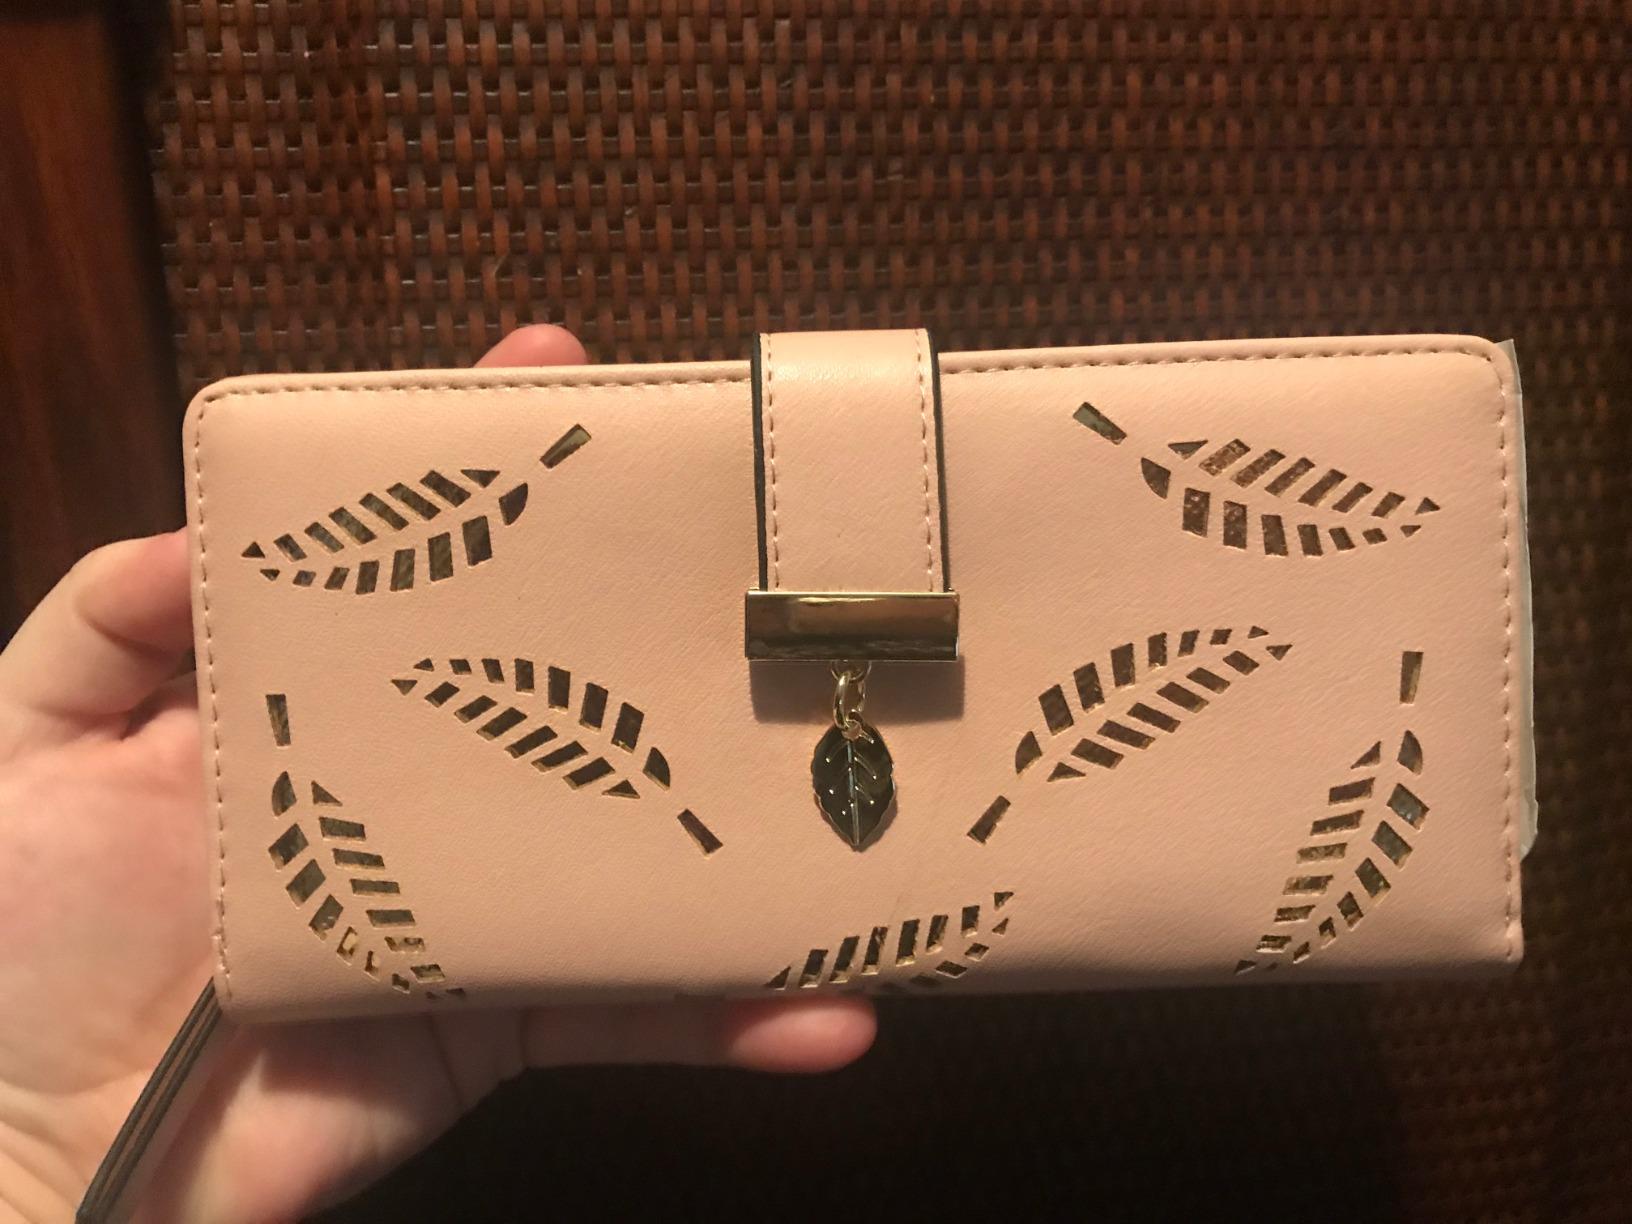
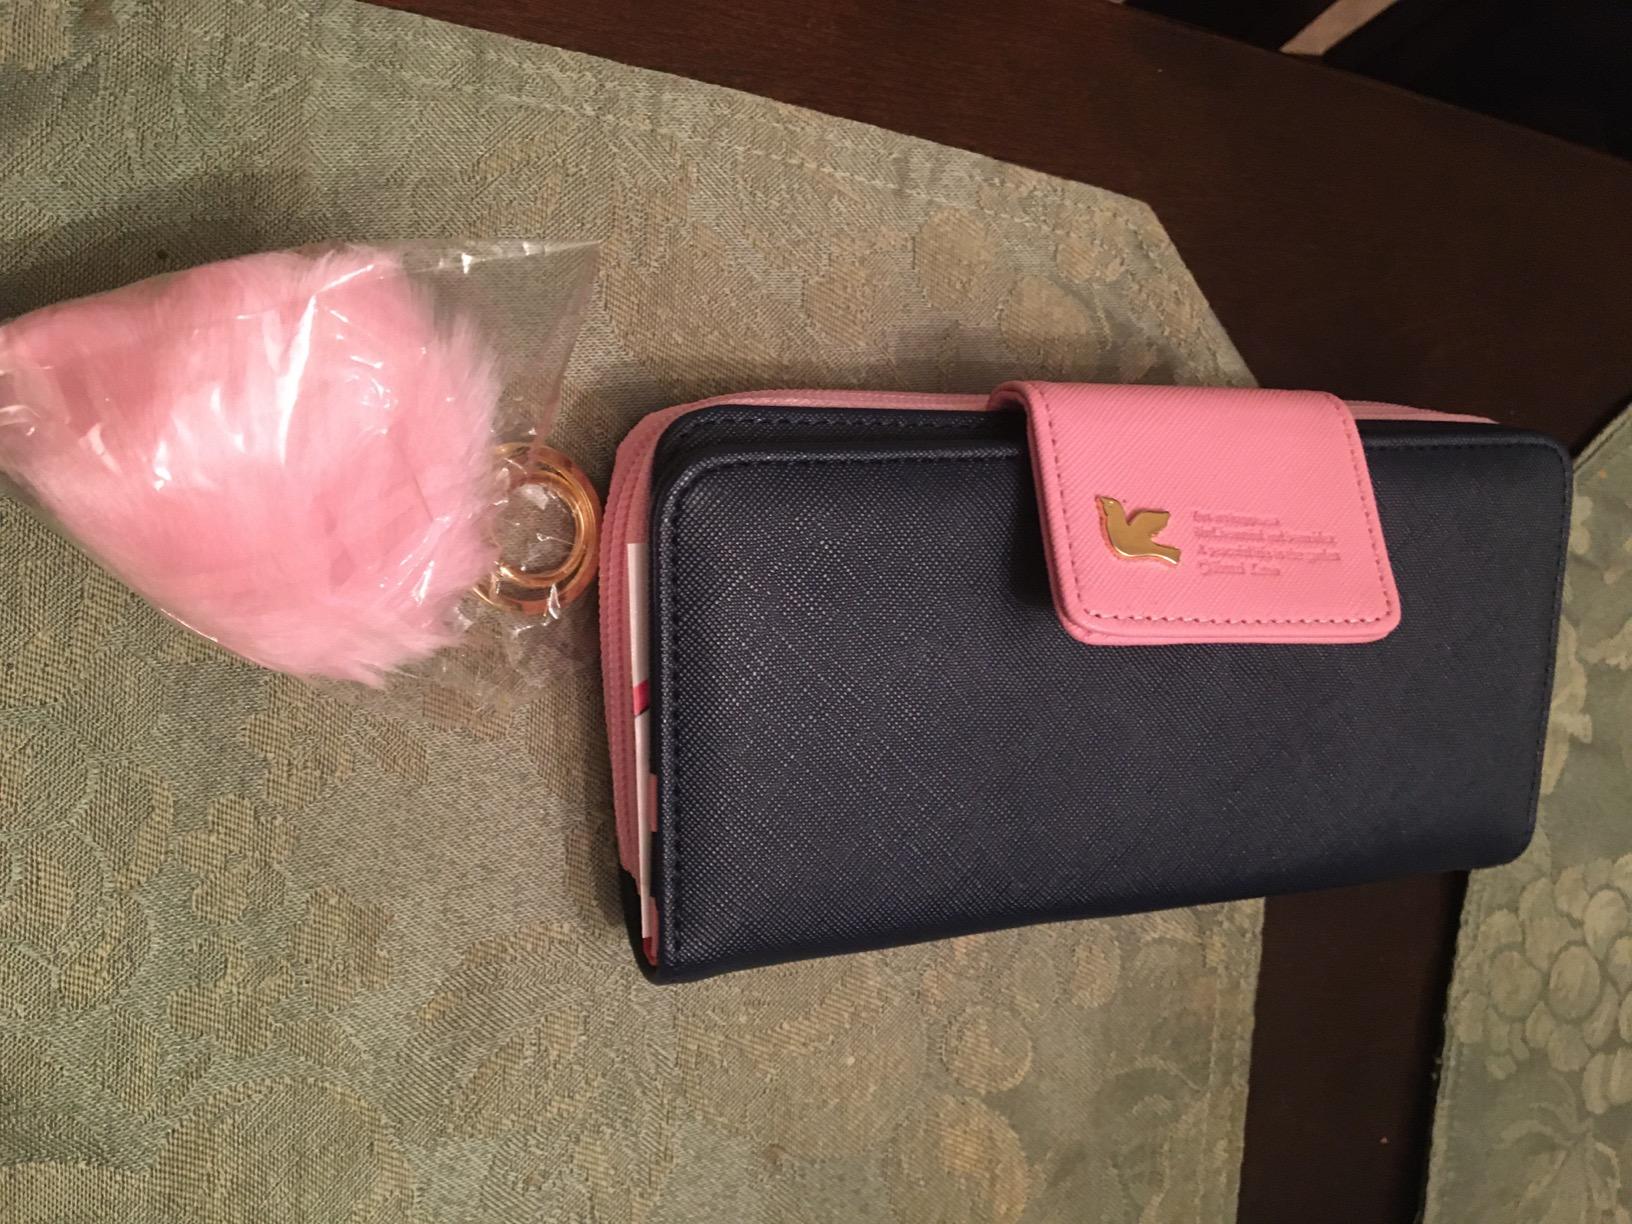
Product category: accessories_handbag
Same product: no